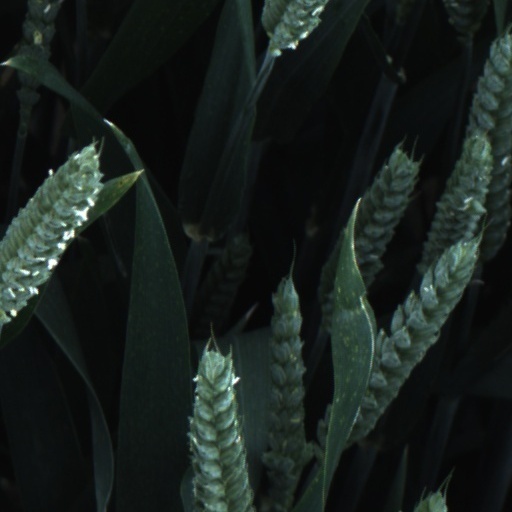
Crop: wheat